Gia Scala

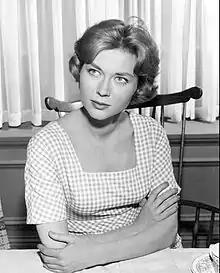
Scala in the 1960 "Alfred Hitchcock Presents" episode "Mother, May I Go Out to Swim?"

In 1954, accompanied by her mother, Scala flew to Los Angeles to screen test for the role of Mary Magdalene in "The Gallileans." Although she did not get the part, Peter Johnson at Universal Studios was impressed with Scala's screen test. Scala had her first official job in Hollywood when she was given a non-speaking, uncredited part in the movie "All That Heaven Allows", starring Rock Hudson. Despite her minor role in the movie, Universal Studios signed her to a contract, dyed her hair dark brown, had her four front teeth capped, and gave her the stage name Gia Scala.